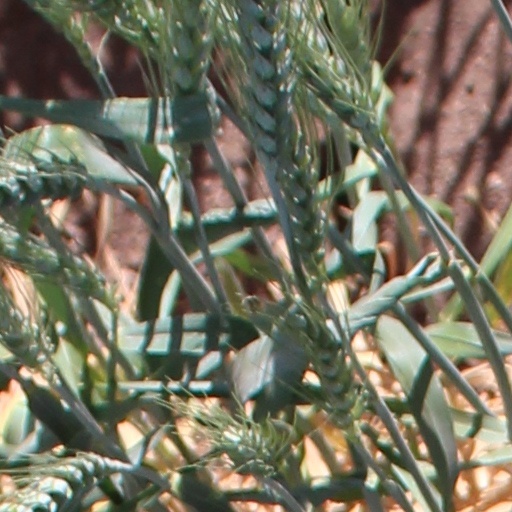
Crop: wheat